Detective fiction

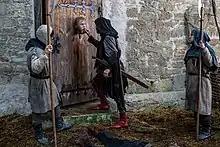
Estonian writer Indrek Hargla is known for his "Melchior the Apothecary" series, which takes place in medieval Tallinn and has also been adapted into films

Historical mystery is set in a time period considered historical from the author's perspective, and the central plot involves the solving of a mystery or crime (usually murder). Though works combining these genres have existed since at least the early 20th century, many credit Ellis Peters's "Cadfael Chronicles" (1977–1994) for popularizing what would become known as the historical mystery.